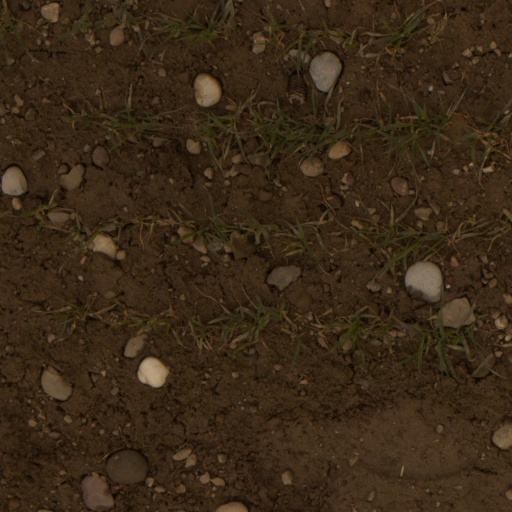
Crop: wheat